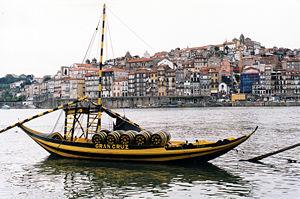
Ce glossaire maritime liste les principaux termes techniques utilisés par le monde maritime et les marins.
Un barco rabelo ou rabelo est un type d'embarcation à fond plat, sans quille et doté d'un mât portant une voile carrée. Ces bateaux sont utilisés dès le XIIIᵉ siècle sur le fleuve Douro au Portugal pour le transport du vin.
Cette page liste des types de bateaux avec un classement par ordre alphabétique. Dans la mesure du possible, les éléments sont illustrés avec une image représentative. Par ailleurs, les bateaux n'ayant pas encore d'article sur l'encyclopédie sont décrits succinctement. Les navires individuels sont classés dans la catégorie Nom de bateau.